Question: Please indicate a possible affordance area of the frisbee that can be used for throwing
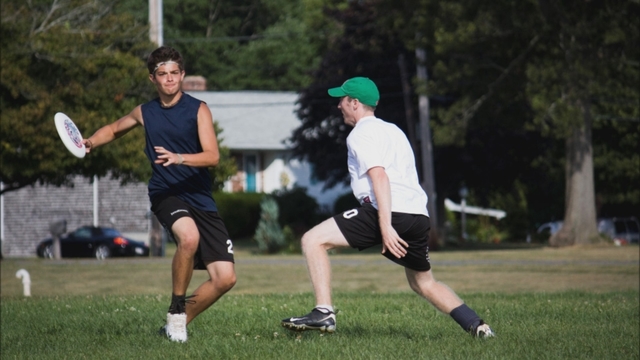
Answer: [47.5, 105.5, 97.5, 169.5]